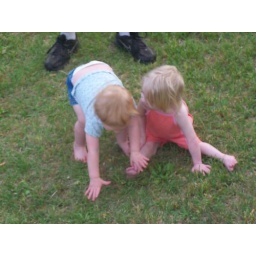
girls playing in the grass